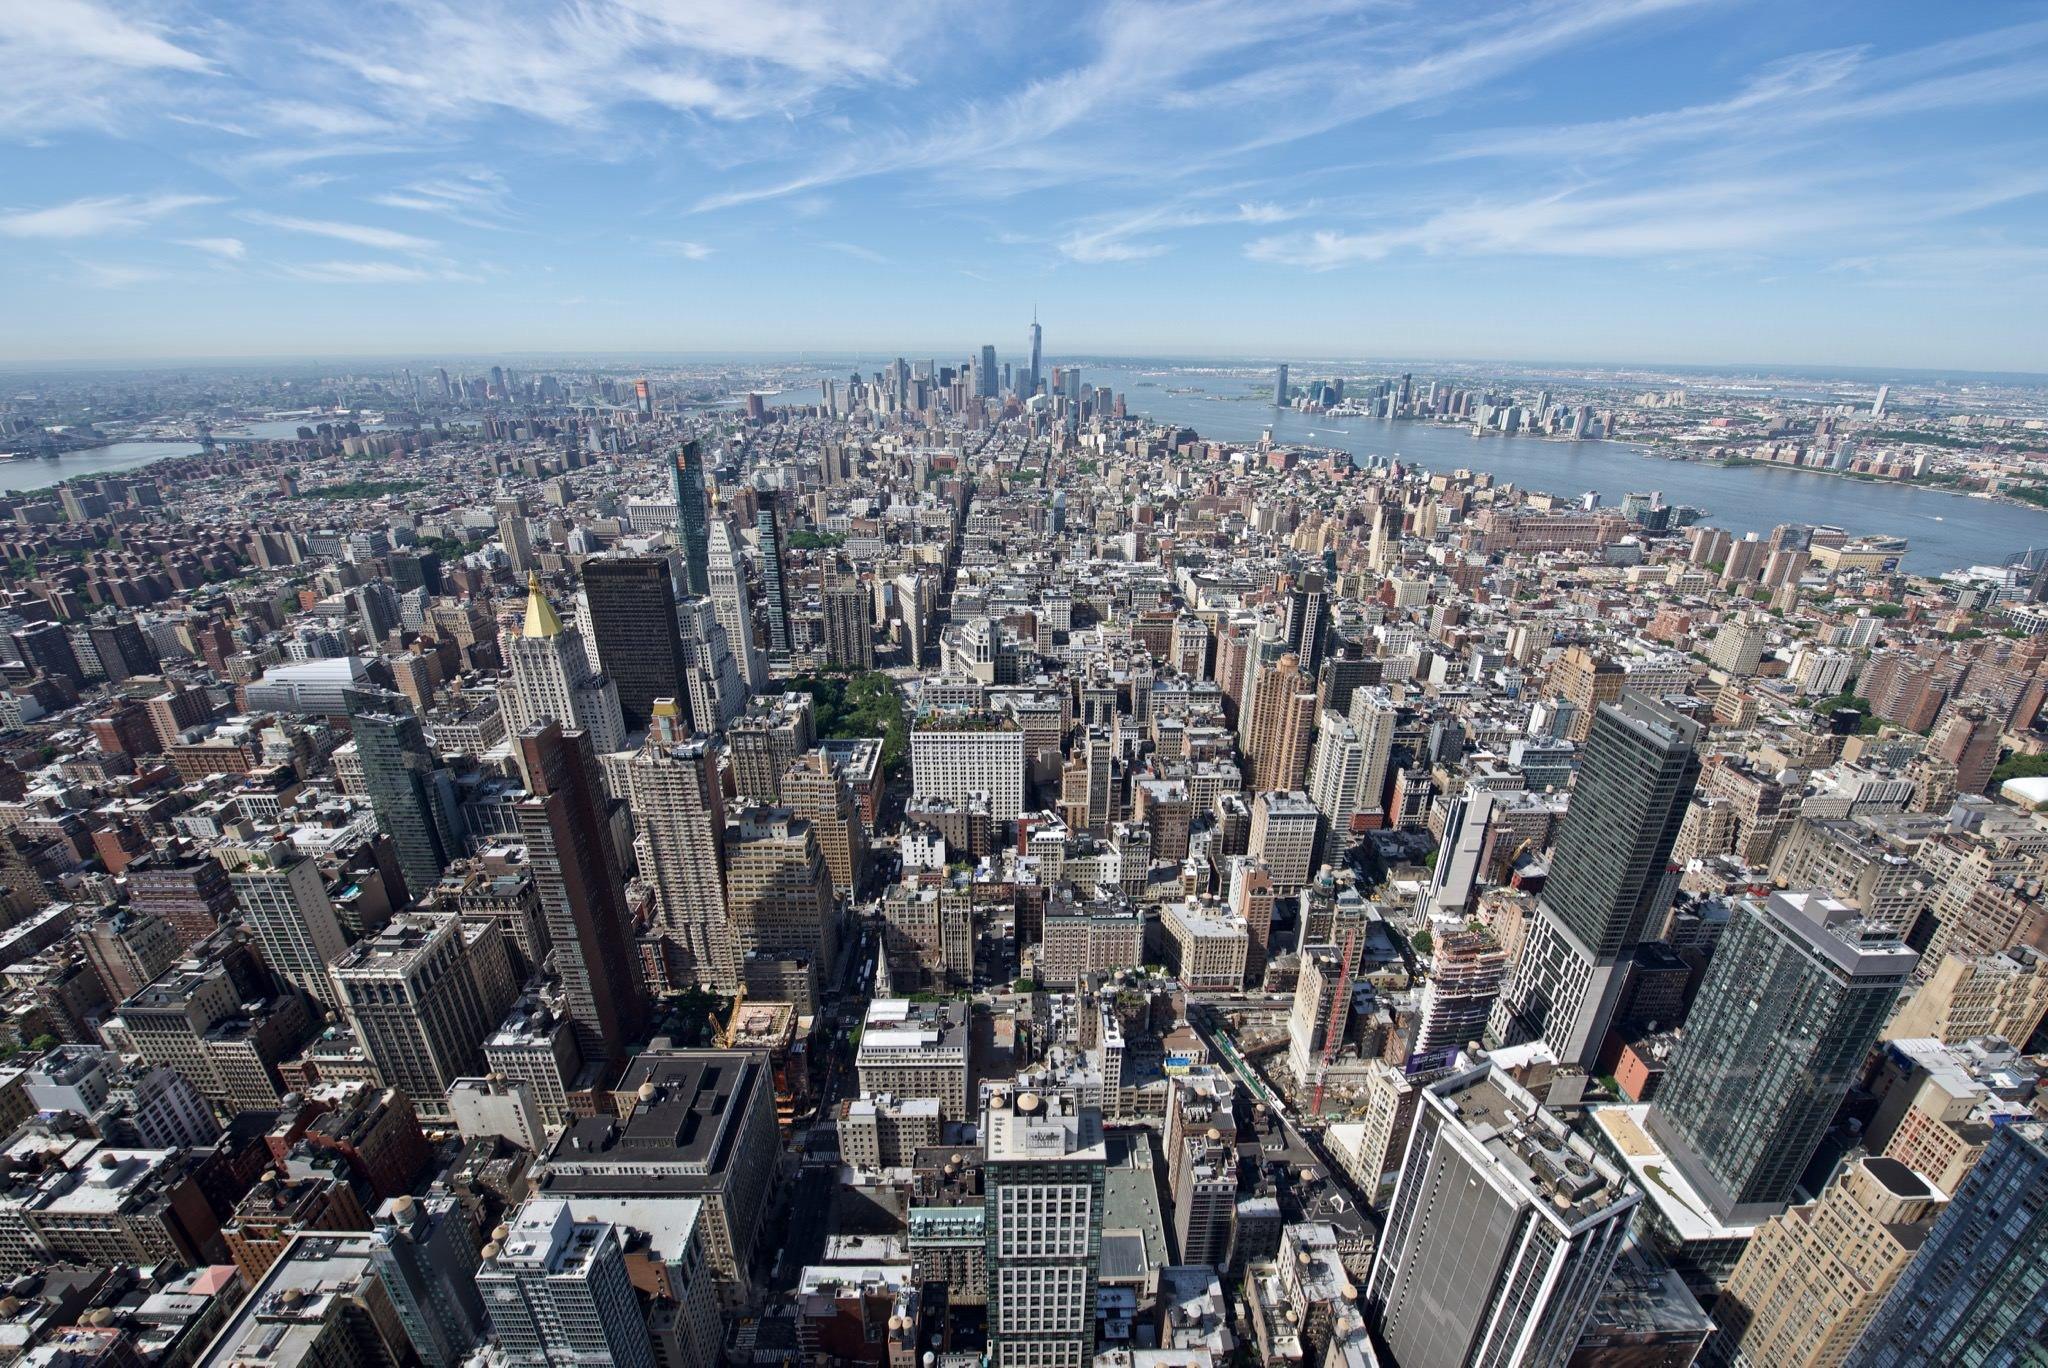
có nhiều ngôi nhà cao tầng xuất hiện ở trong khung hình